Avignonet massacre

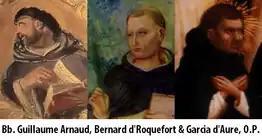
Three of the martyrs' images: the Dominicans Guillaume Arnaud, Bernard d'Roquefort and Garcia d'Aure.

They are recognized as martyrs by the Catholic Church and were beatified on 6 September 1866 by Pope Pius IX.